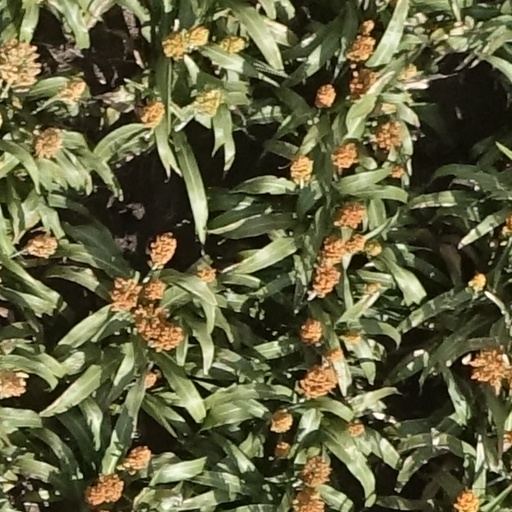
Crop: sorghum